The Texas Chainsaw Massacre (2003 film)

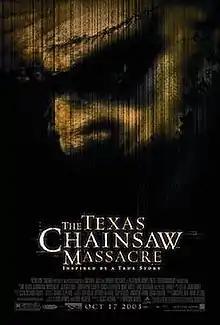
Theatrical release poster

The Texas Chainsaw Massacre is a 2003 American slasher film directed by Marcus Nispel (in his feature directorial debut), written by Scott Kosar, and starring Jessica Biel, Jonathan Tucker, Erica Leerhsen, Mike Vogel, Eric Balfour, and R. Lee Ermey. Its plot follows a group of young adults traveling through rural Texas who encounter Leatherface and his murderous family. It is a remake of Tobe Hooper's 1974 film "The Texas Chain Saw Massacre", and the fifth installment in "The Texas Chainsaw Massacre" franchise. Several crew members of the original film were involved with the project: Hooper and writer Kim Henkel served as co-producers, Daniel Pearl returned as cinematographer, and John Larroquette reprised his voice narration for the opening intertitles.